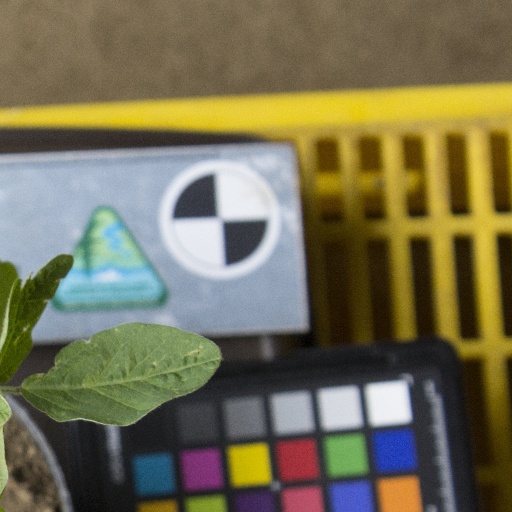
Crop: soybean